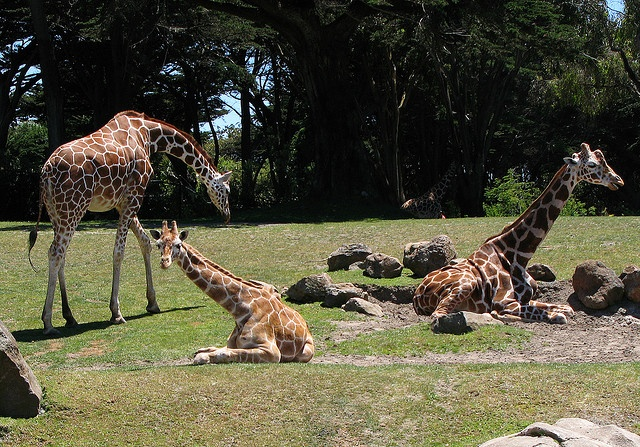
A herd of giraffe standing around a pile of rocks.
A group of giraffes lounging in a field.
Two giraffes that are sitting on the ground.
Three giraffes standing and sitting in the grass.
Three giraffes two of which are laying on the ground.